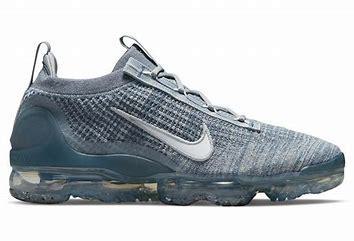
Brand: Nike
Model: Air Vapormax 2021 FK